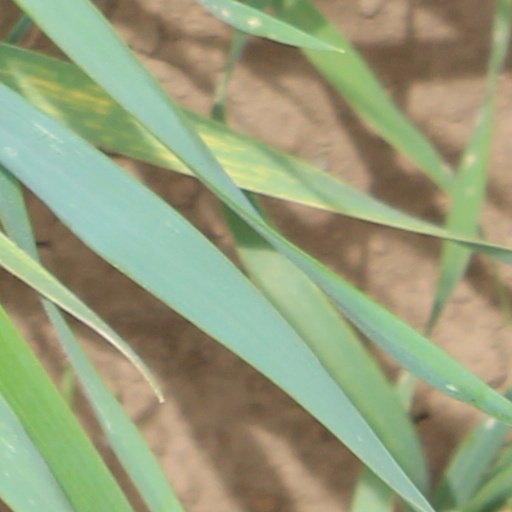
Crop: wheat